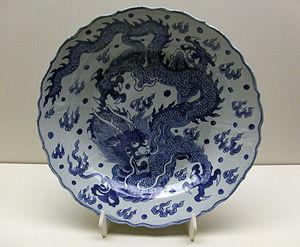
La céramique chinoise, principalement connue pour la porcelaine que les Chinois ont inventée, est riche d'une longue tradition d'innovations techniques et stylistiques.
La dynastie Ming est une lignée d'empereurs qui a régné sur la Chine de 1368 à 1644. La dynastie Ming fut la dernière dynastie chinoise dominée par les Han. Elle parvint au pouvoir après l'effondrement de la dynastie Yuan dominée par les Mongols, et dura jusqu'à la prise de sa capitale Pékin en 1644 lors de la rébellion menée par Li Zicheng, qui fut rapidement supplanté par la dynastie Qing mandchoue. Des régimes loyaux au trône Ming existèrent jusqu'en 1662, année de leur soumission définitive aux Qing.